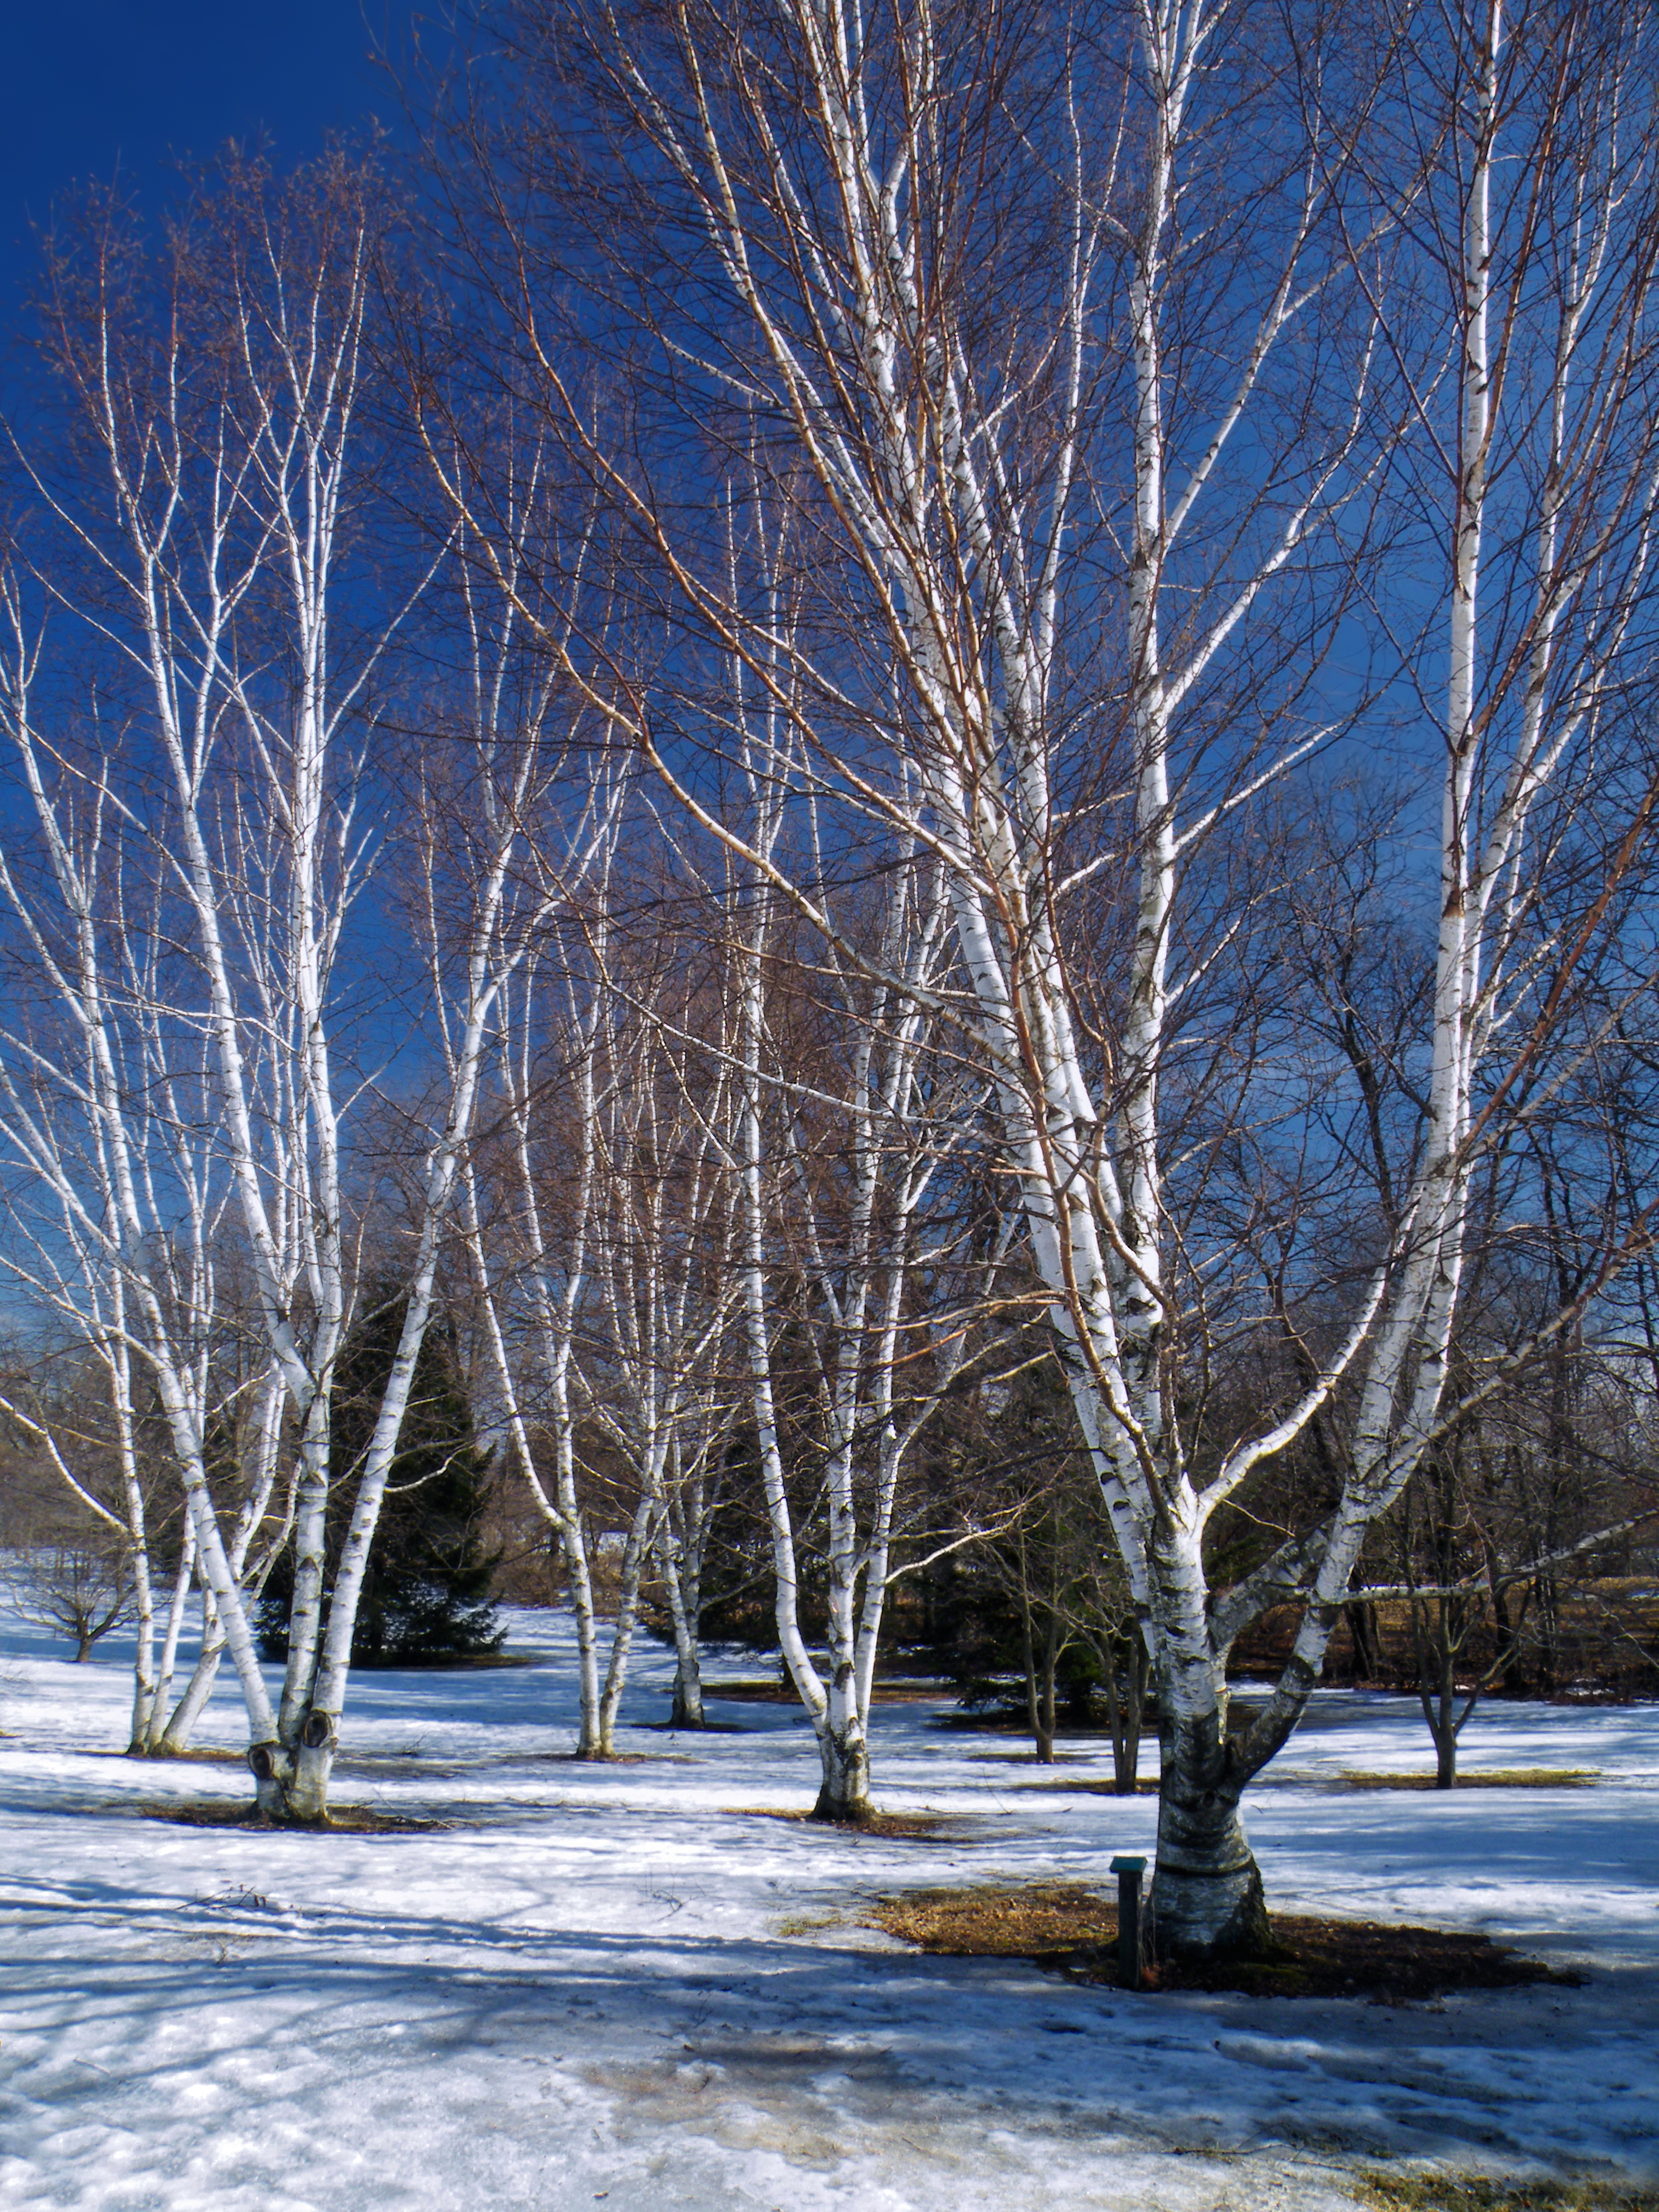
tree, forest, branch, snow, winter, plant, sunlight, frost, ice, reflection, birch, weather, season, trees, creativecommons, deciduous, birches, pennsylvania, lehighvalley, northamptoncounty, louisewmoorepark, louisewmoorecountypark, betulapopulifolia, graybirches, woodland, freezing, woody plant, land plant